Monastery of the Cross

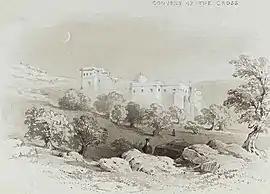
The monastery before 1853, when the bell tower was added

In the early 1600s, Franciscus Quaresmius described it as: "beautiful and spacious, paved with mosaic work and embellished with various Greek pictures. Moreover, the monastery is now indeed large, fortified and commodious; but formerly it was much larger, as its ruins demonstrate."